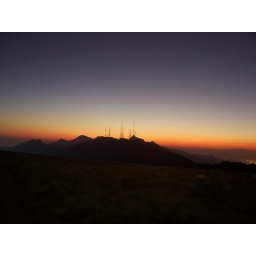
Looking out past Christ, you see the mobile phone towers in the distance.